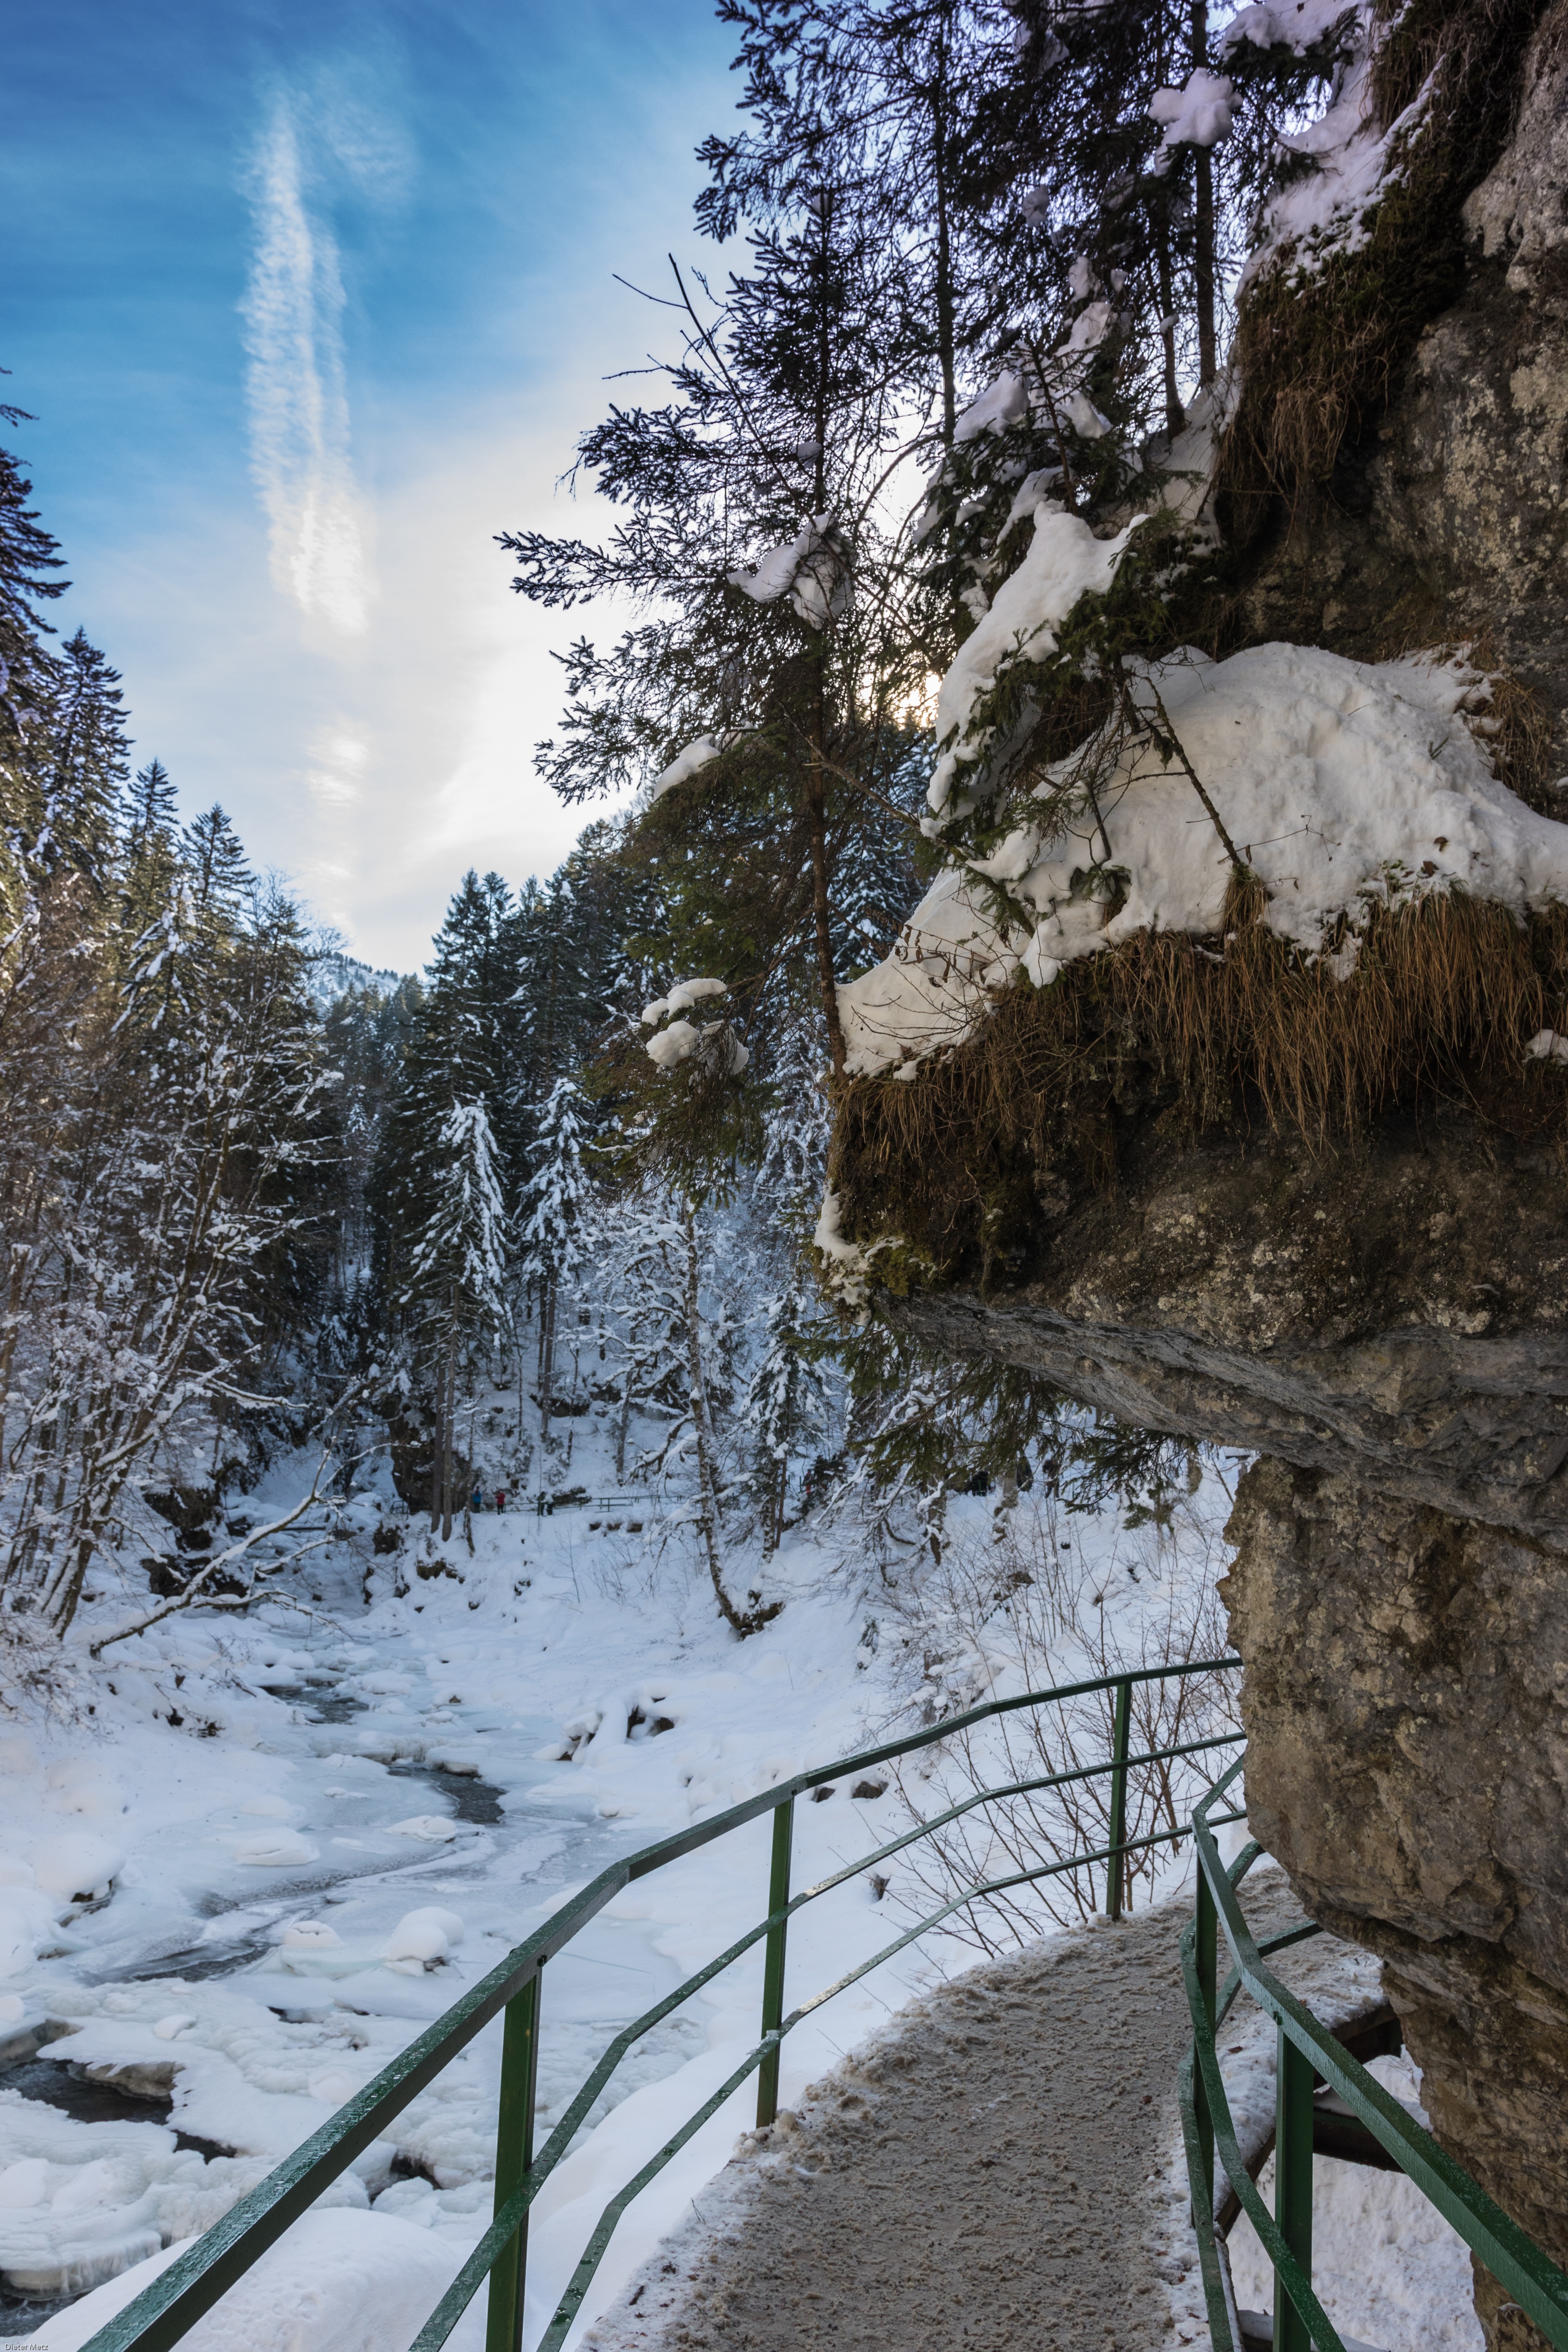
snow, nature, winter, tree, wilderness, weather, mountain, season, woody plant, forest, ridge, landscape, trail, mountain range, ice, woodland, stream